Yogini

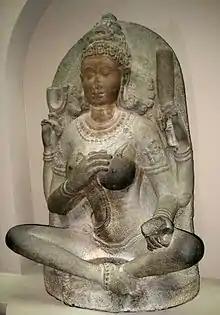
Yogini, 10th century Chola dynasty, Tamil Nadu, India. From the Smithsonian Institution.

A yogini (Sanskrit: योगिनी, IAST: ) is a female master practitioner of tantra and yoga, as well as a formal term of respect for female Hindu or Buddhist spiritual teachers in the Indian subcontinent, Southeast Asia and Greater Tibet. The term is the feminine Sanskrit word of the masculine "yogi", while the term "yogin" is used in neutral, masculine or feminine sense.